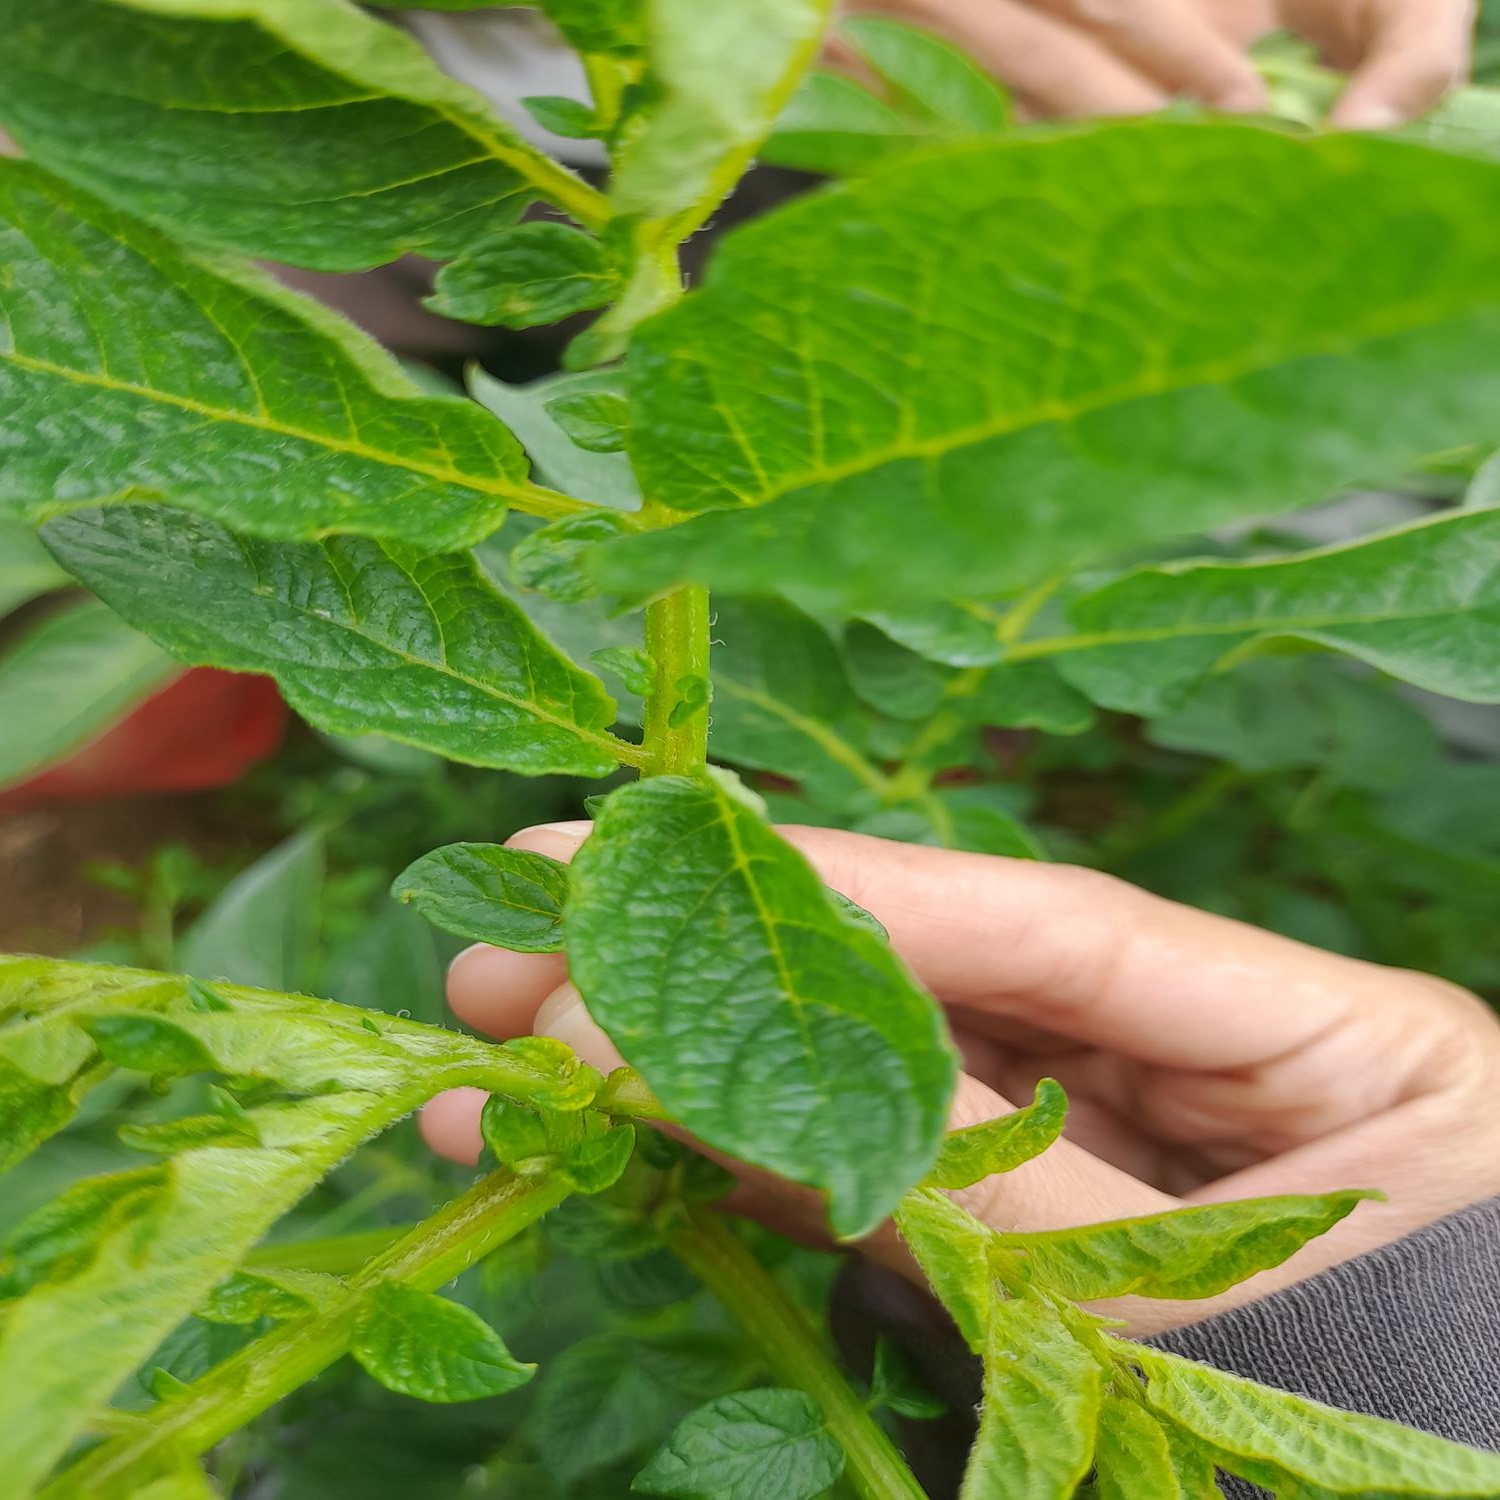
Etiqueta: Virus